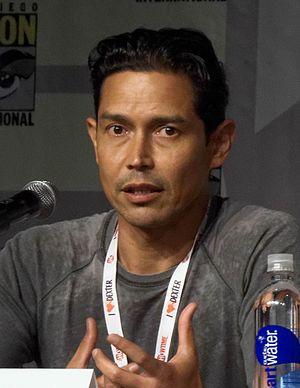
comic con
Anthony Ruivivar est un acteur américain, né le 4 novembre 1970 à Honolulu. Son rôle le plus connu est celui de l'ambulancier Carlos Nieto dans la série New York 911.
Cet article présente les personnages de la série télévisée américaine Banshee.
Banshee est une série télévisée américaine en 38 épisodes d'environ 45 minutes créée par les scénaristes et écrivains Jonathan Tropper et David Schickler, qui en sont également producteurs aux côtés d'Alan Ball, Greg Yaitanes et Peter Macdissi. Elle a été diffusée entre le 11 janvier 2013 et le 20 mai 2016 sur Cinemax et simultanément au Canada sur HBO Canada.
The Haunting of Hill House, ou La dernière demeure des Hill au Québec, est la première saison de la série télévisée d'anthologie américaine The Haunting.